Hoàng Trọng

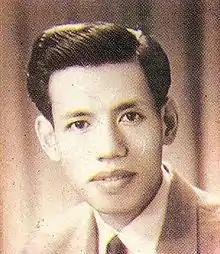
Hoàng Trọng in 1973

Hoàng Trung Trọng (1922 in Hải Dương – 16 July 1998 in United States) was a Vietnamese songwriter.